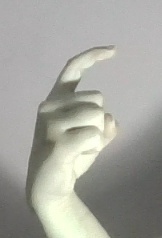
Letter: ra